UQTR Patriotes men's ice hockey

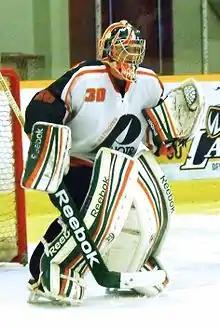
UQTR men's goalie during 2013-14 season

The Patriotes also played in the University Cup final three years in a row from 2001 to 2003, winning in 2001 and 2003, both times over the St. Francis Xavier X-Men. The Patriotes won the Queen's Cup three more times in 2007, 2013, and 2016, but did not replicate their national success and could not make it past the second round in each U-Cup tournament. The program's four University Cup national titles are tied for the fourth-most in U Sports men's ice hockey.